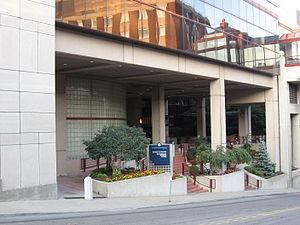
Thomas Earl Starzl est un chirurgien américain, chercheur et spécialiste dans le domaine des transplantations d'organes.